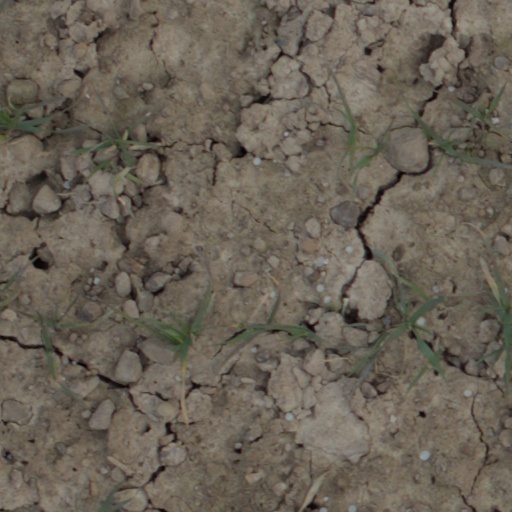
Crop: wheat